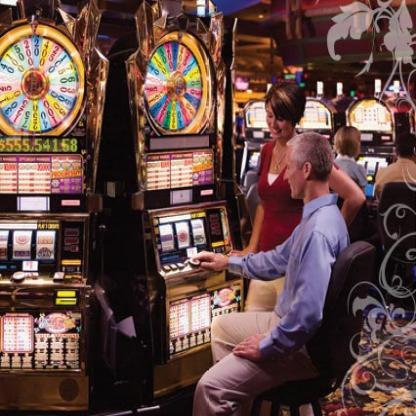
Scene: Indoor